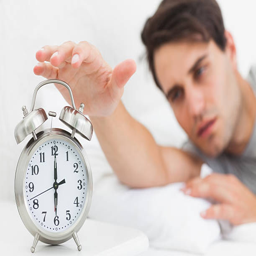
man annoyed by the alarm clock